Agula

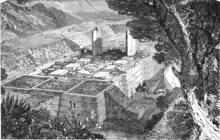
Old church at Agula visited by the 1868 expedition

Agula was visited by the Portuguese priest Francisco Álvares on 13 August 1520, who called it "Anguguim". He mentions in the town "a well-built church — upon very thick stone supports; very well hewn" which was dedicated to Saint Chirqos. The town is mentioned again in an inquiry conducted by Emperor Iyasu I in 1698, in which he proclaimed that tolls should no longer be collected there. The village was visited in 1868 by members of the Napier Expedition, who found the church in ruins; they were told that the church had been reduced to its current state by treasure-seekers acting on the orders of "Dejazmach" Sabagadis. Based on the "limited information now recoverable", David Phillipson assigns the construction of this church a "Late Aksumite or, perhaps, a subsequent date".